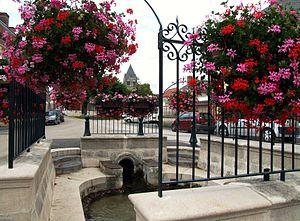
Vertus
Vertus est une ancienne commune française située dans le département de la Marne et la région Grand Est.